Solid South

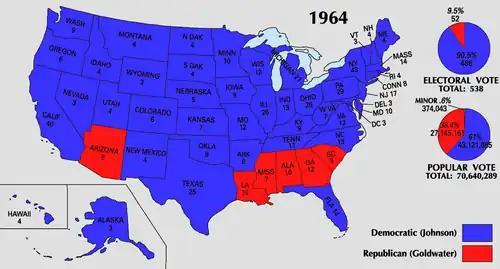
In the 1964 presidential election, Republican Barry Goldwater won the 5 Deep South states, all but Louisiana for the first time since Reconstruction. The only other state he carried was his home state of Arizona.

The 1896 election resulted in the first break in the Solid South. Florida politician Marion L. Dawson, writing in the "North American Review", observed: "The victorious party not only held in line those States which are usually relied upon to give Republican majorities ... More significant still, it invaded the Solid South, and bore off West Virginia, Maryland, and Kentucky; caused North Carolina to tremble in the balance and reduced Democratic majorities in the following States: Alabama, 39,000; Arkansas, 29,000; Florida, 6,000; Georgia, 49,000; Louisiana, 33,000; South Carolina, 6,000; and Texas, 29,000. These facts, taken together with the great landslide of 1894 and 1895, which swept Missouri and Tennessee, Maryland and Kentucky over into the country of the enemy, have caused Southern statesmen to seriously consider whether the so-called Solid South is not now a thing of past history". The former Confederate states stayed mostly a single bloc until the 1960s, with a brief break in the 1920s, however.